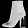
Label: Ankle boot